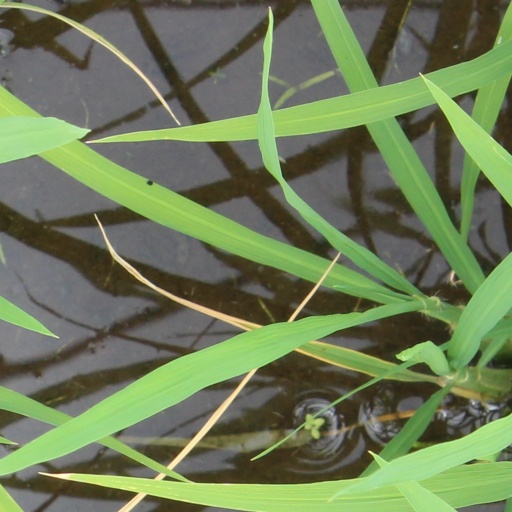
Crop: rice